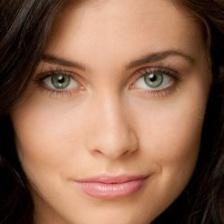
Label: faces